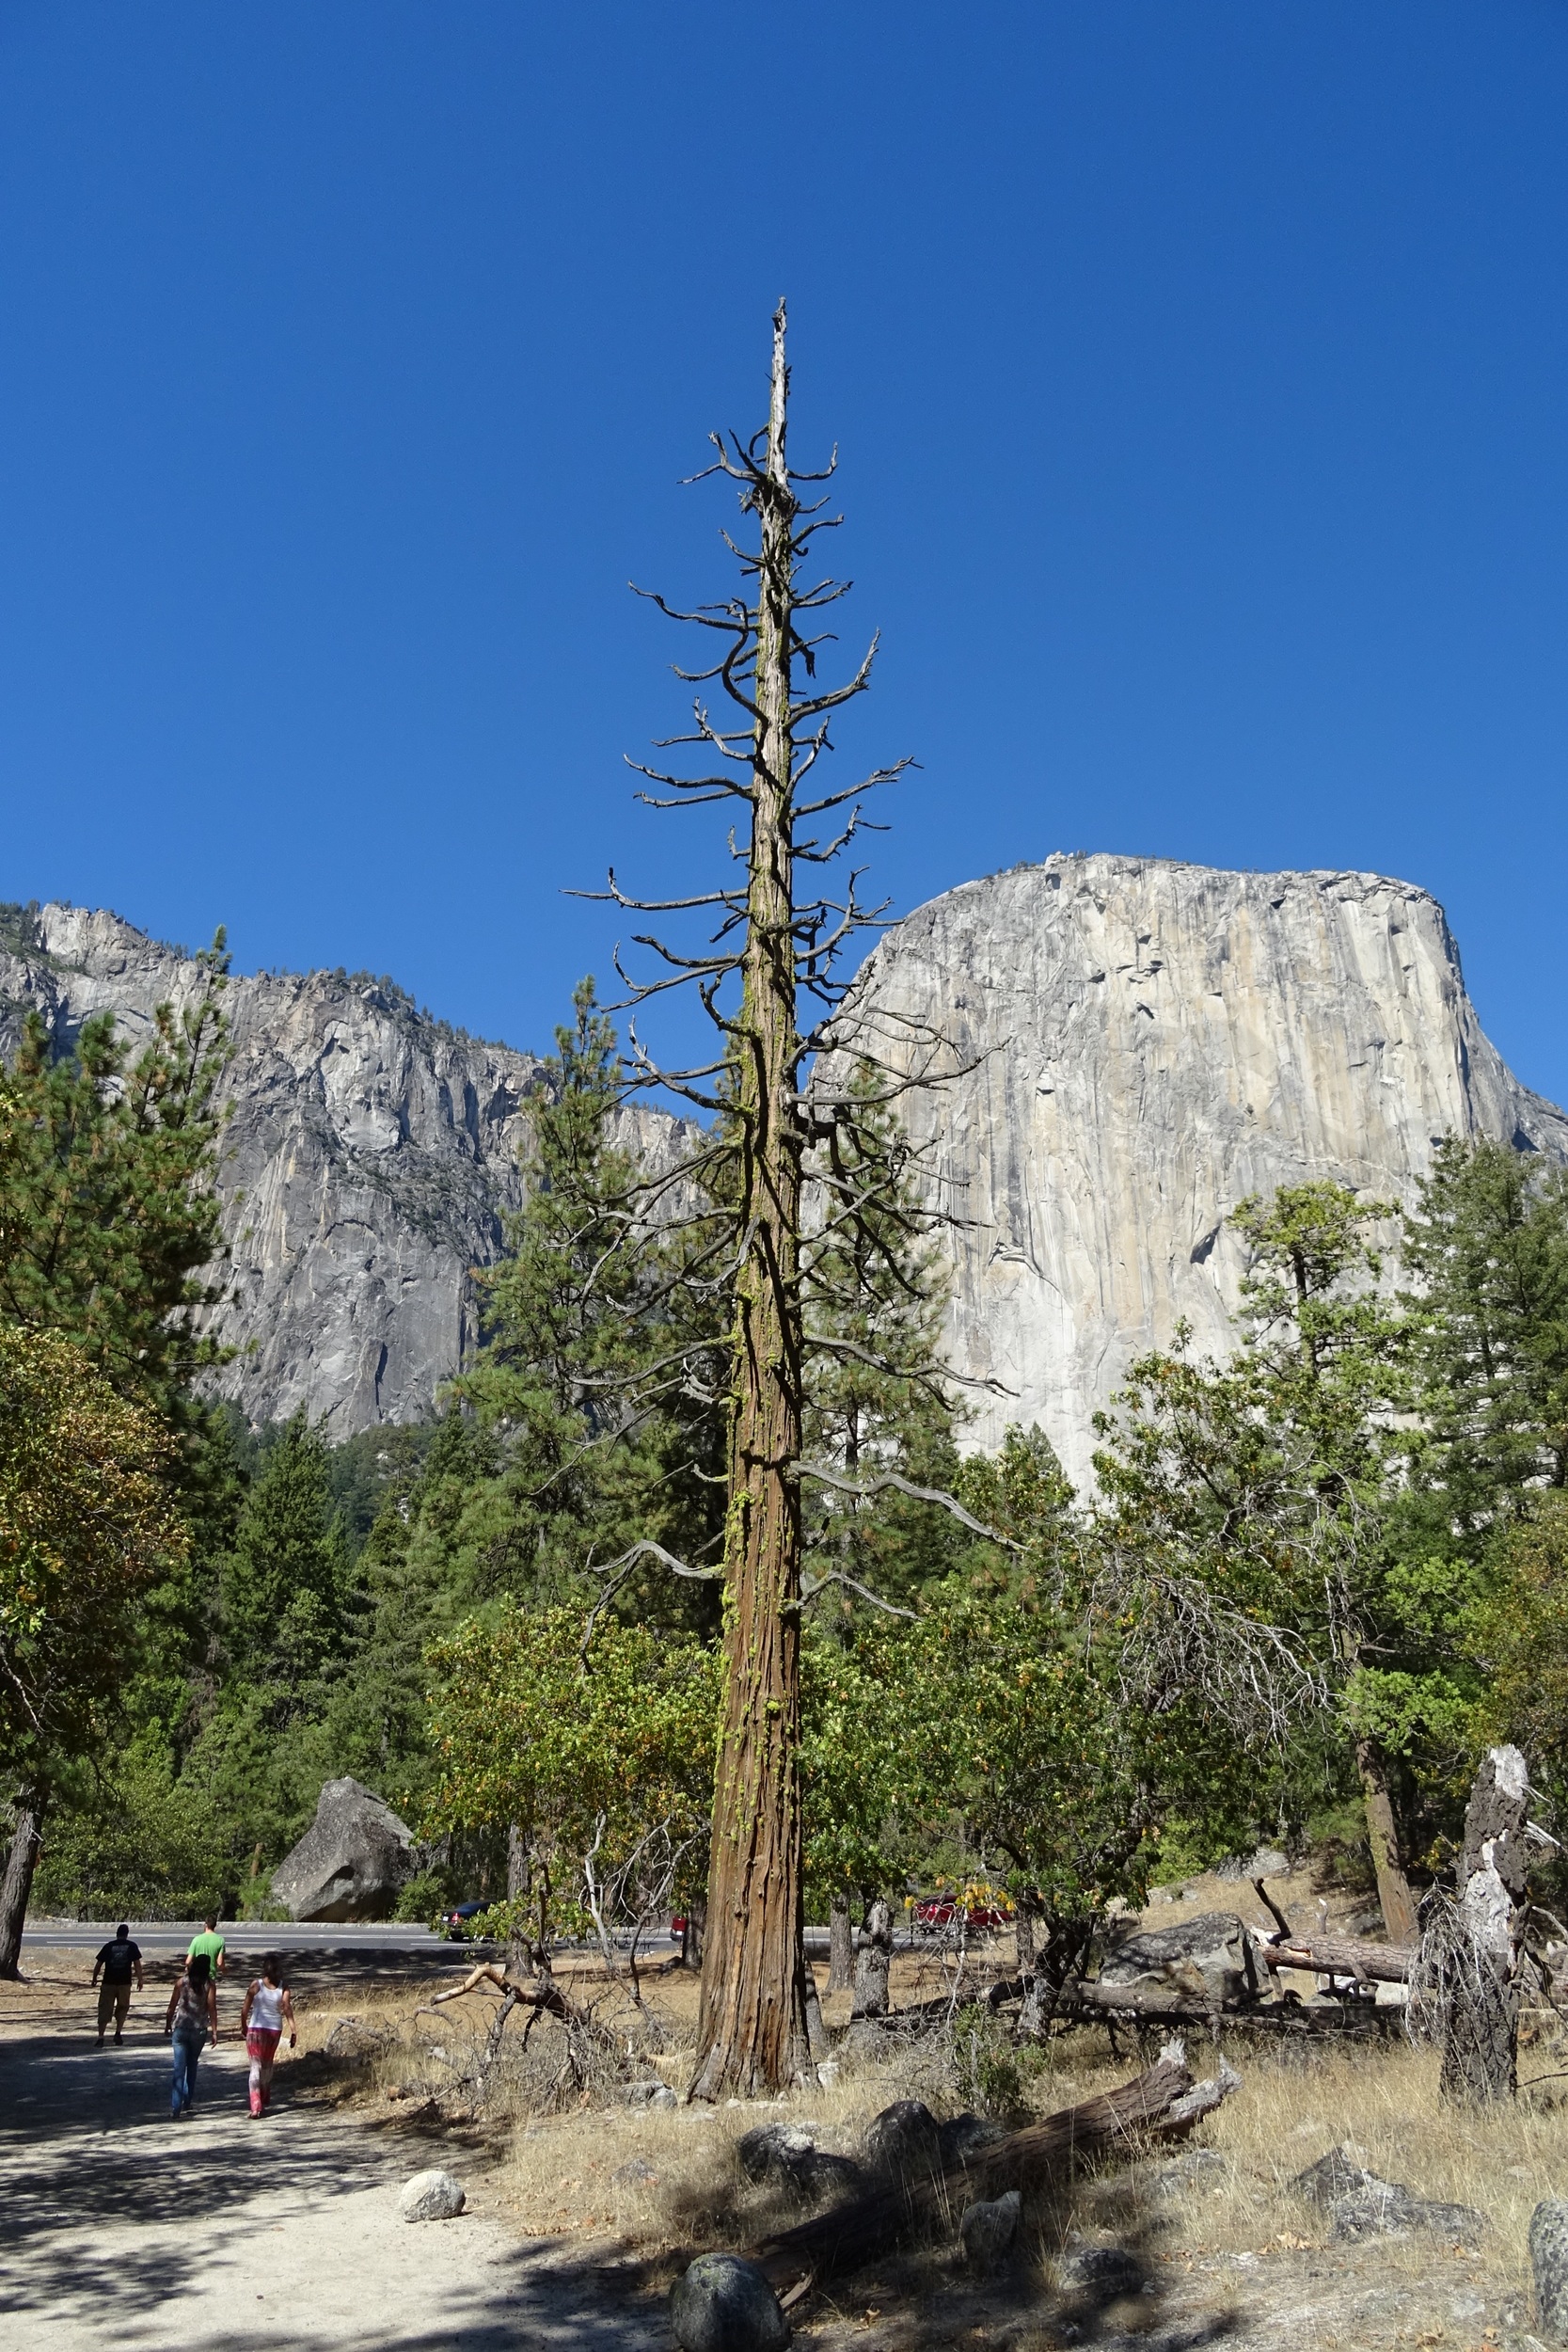
landscape, tree, nature, rock, wilderness, mountain, snow, plant, lake, panorama, travel, yosemite, scenic, natural, park, scenery, usa, america, rock formation, tourism, terrain, national park, california, geology, geological, granite, water feature, monolith, sierra nevada, el capitan, woody plant, mountainous landforms